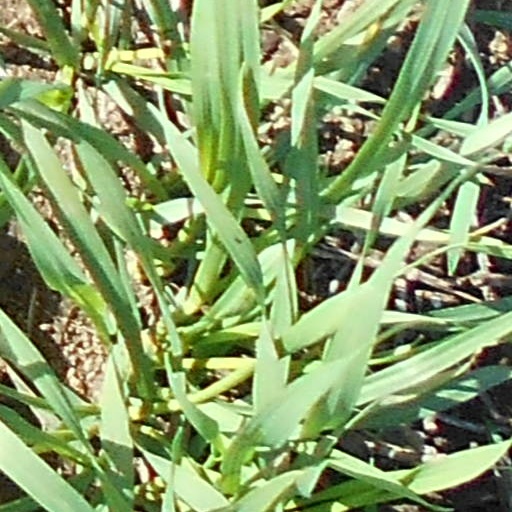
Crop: wheat